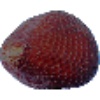
Label: salak